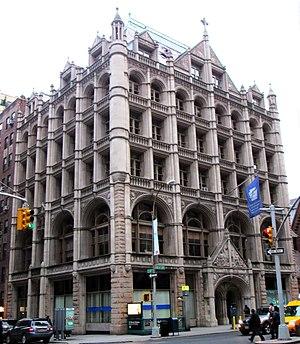
Anna Sorokin, dite Anna Delvey, née le 23 janvier 1991 à Domodedovo, est une escroqueuse russe naturalisée allemande. Arrivée en Allemagne pendant l'adolescence, elle s'intéresse à la mode et effectue un stage au sein du magazine français Purple. Elle commence alors à se faire appeler Anna Delvey et à prétendre être allemande. En 2013, elle commence à travailler à un projet de création d'une fondation d'art contemporain, la Anna Delvey Foundation.
La Church Missions House est un bâtiment historique et un point de repère à New York sur Park Avenue South à l'angle de la East 22nd Street, dans une zone autrefois connue sous le nom de Charity Row. Le bâtiment de la maison des missions de l'Église a été construit entre 1892 et 1894 pour la Société missionnaire nationale et étrangère de l'église épiscopale. Le bâtiment a été vendu en 1963 à la Fédération des organismes de protection sociale protestants, qui a occupé le bâtiment jusqu'en 2015.